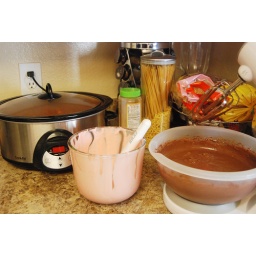
DITL : Two flavors of cake batter going on, plus the tortilla soup was thrown in the crock pot